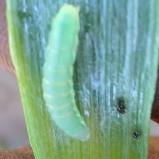
Crop: Onion
Condition: caterpillar-p